Jekyll (TV series)

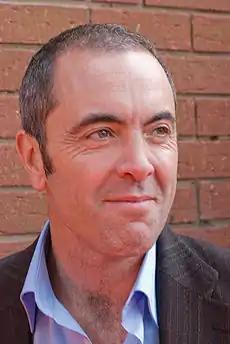
James Nesbitt earned a Golden Globe Award nomination for his role.

James Nesbitt and his agent attended a meeting with Jane Tranter in late 2005 regarding the 2006 series of "Murphy's Law". At the conclusion of the meeting, she offered him a script for "Jekyll", suggesting that he might like the role. Nesbitt took the script role as a way of putting a distance between his previous work. The casting of Nesbitt as Tom Jackman and Hyde was publicised on 12 December 2005, but filming was not scheduled to begin until September 2006, increasing Nesbitt's anticipation to play the roles. Writer Steven Moffat said that the dual-role required a very skilled actor, and a well-known actor was necessary because it was such an expensive show to produce. The production team decided Nesbitt's two characters would be mainly differentiated over a change in performance rather than by extensive make-up because they wanted Hyde to be able to walk around in public without attracting attention.